Vera Ermolaeva

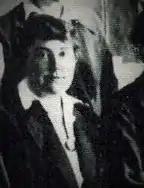
Vera Ermolaeva in Vitebsk, 1919

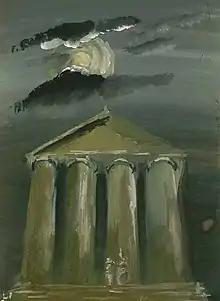
Illustraltion by Ermolayeva to De rerum natura by Lucretius, 1934

Vera Mikhailovna Ermolaeva was born November 2, 1893, in the village of Kliuchi in the Petrovsk uyezd of the Saratov Oblast (now – the Maloserdobinsky District of the Penza Oblast). Her father, Mikahil Sergeevich Ermolaev (1847-1911), was a landowner and served as chairman of the zemstvo county government. He also established a cooperative society called “The Labor Society,” and published a liberal journal called “"Zhizn’”" (Life) (1899 - 1901), in which writings by Lenin, Gorky, and others appeared. Her mother, Anna Vladimirovna, was born the Baroness of Ungern-Unkovskaia (1854 - ?).